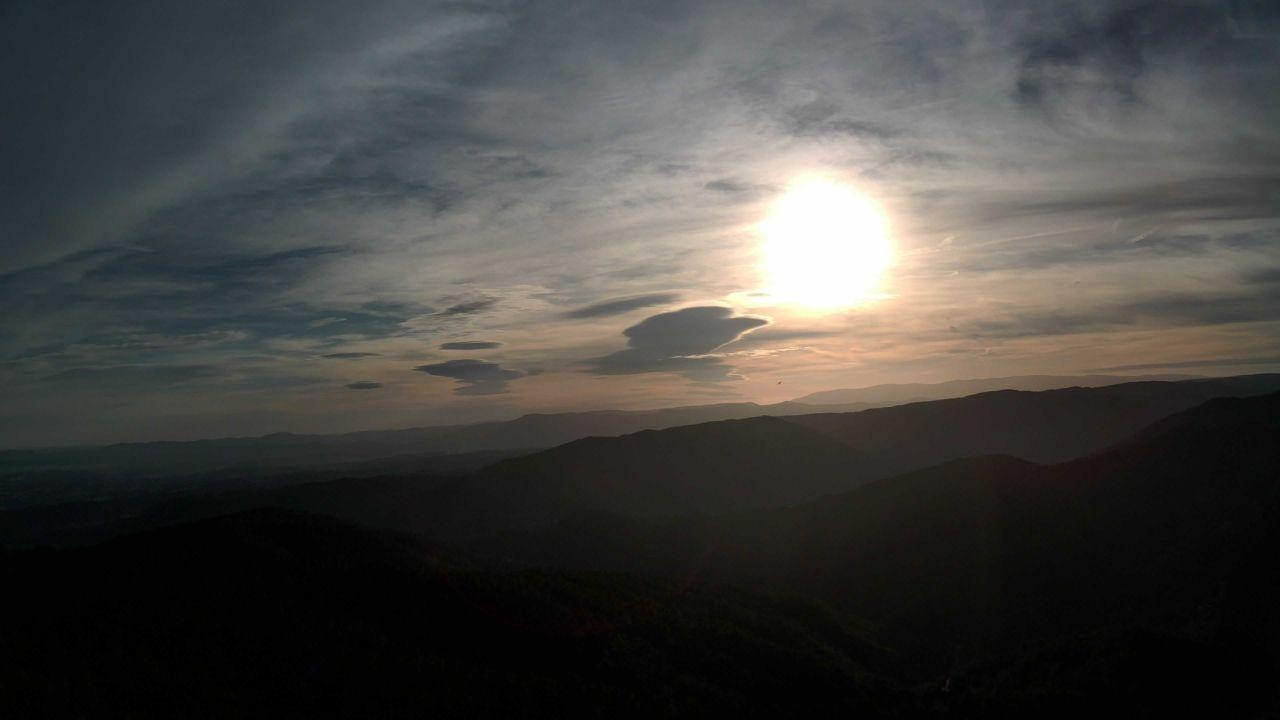
Fire: no
Smoke: no